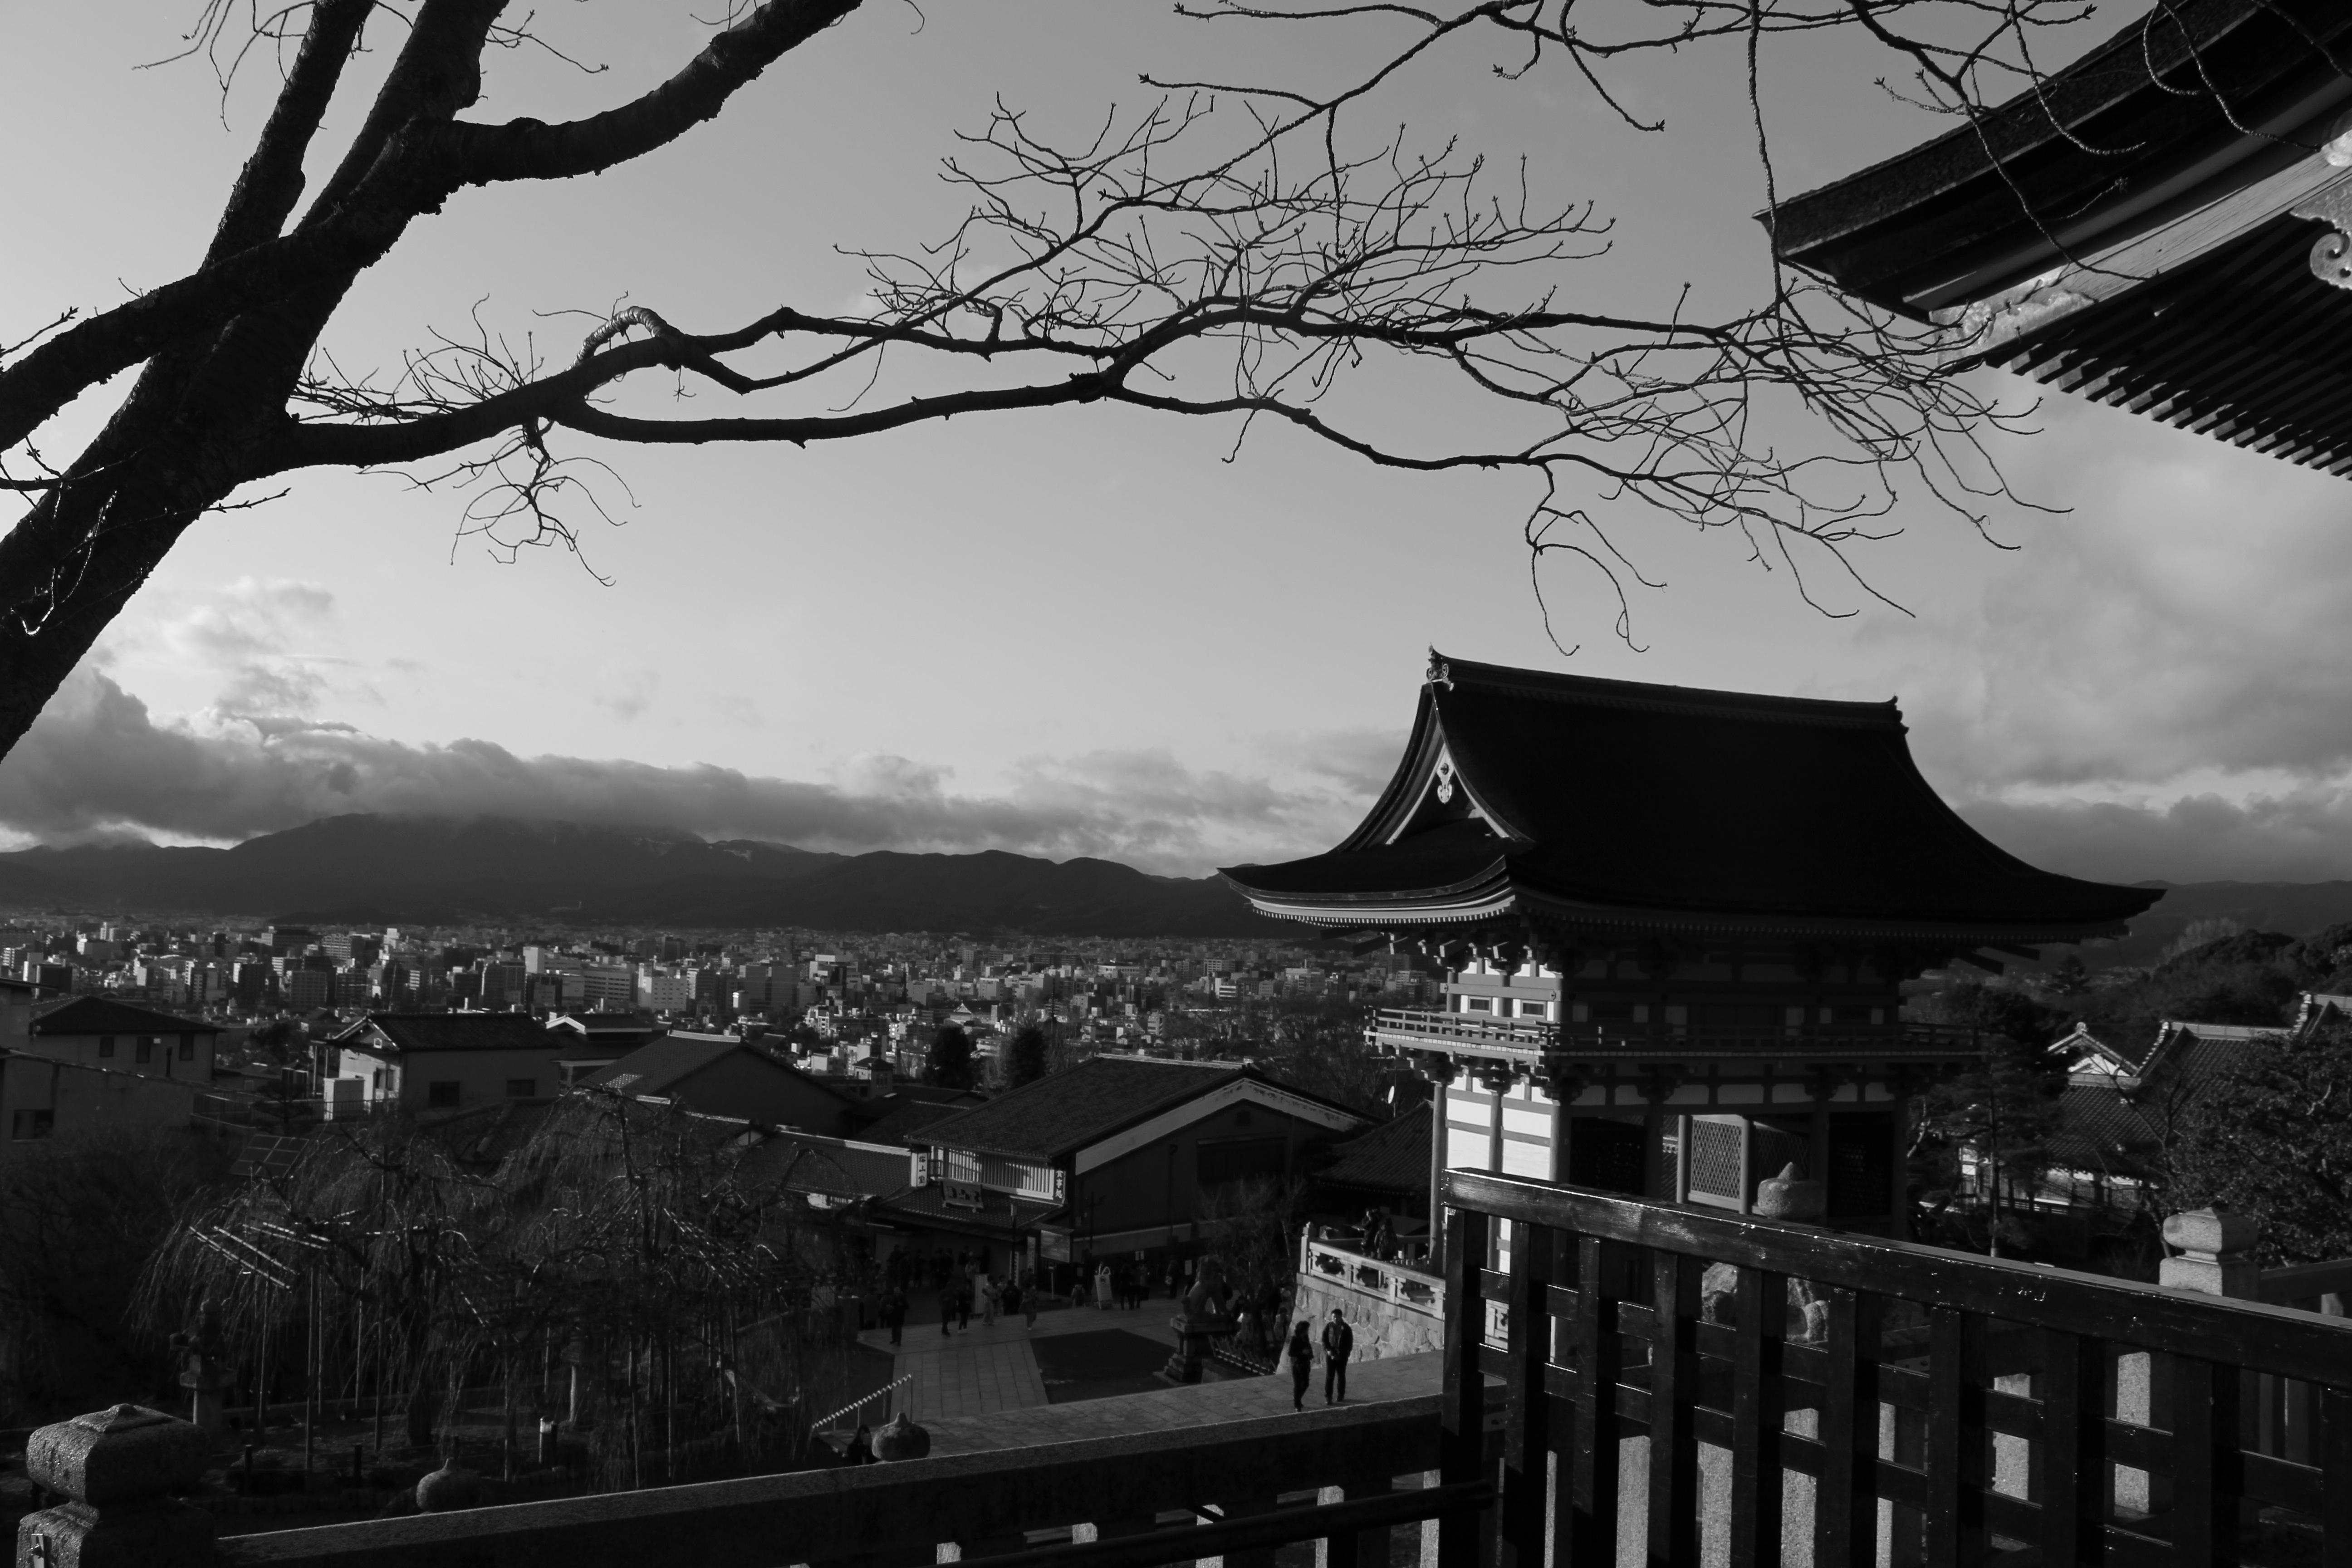
black and white, white, photography, evening, darkness, black, monochrome, monochrome photography, film noir